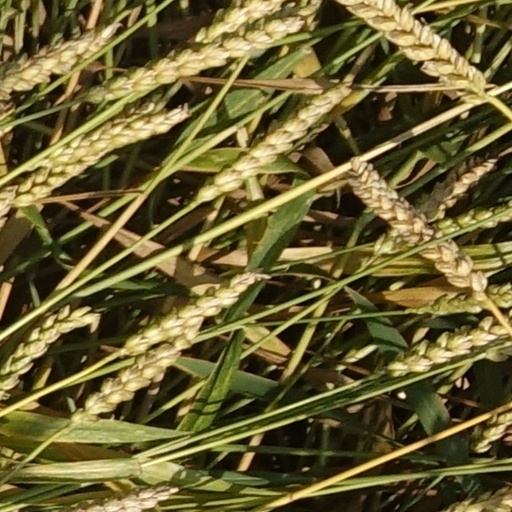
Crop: wheat